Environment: real
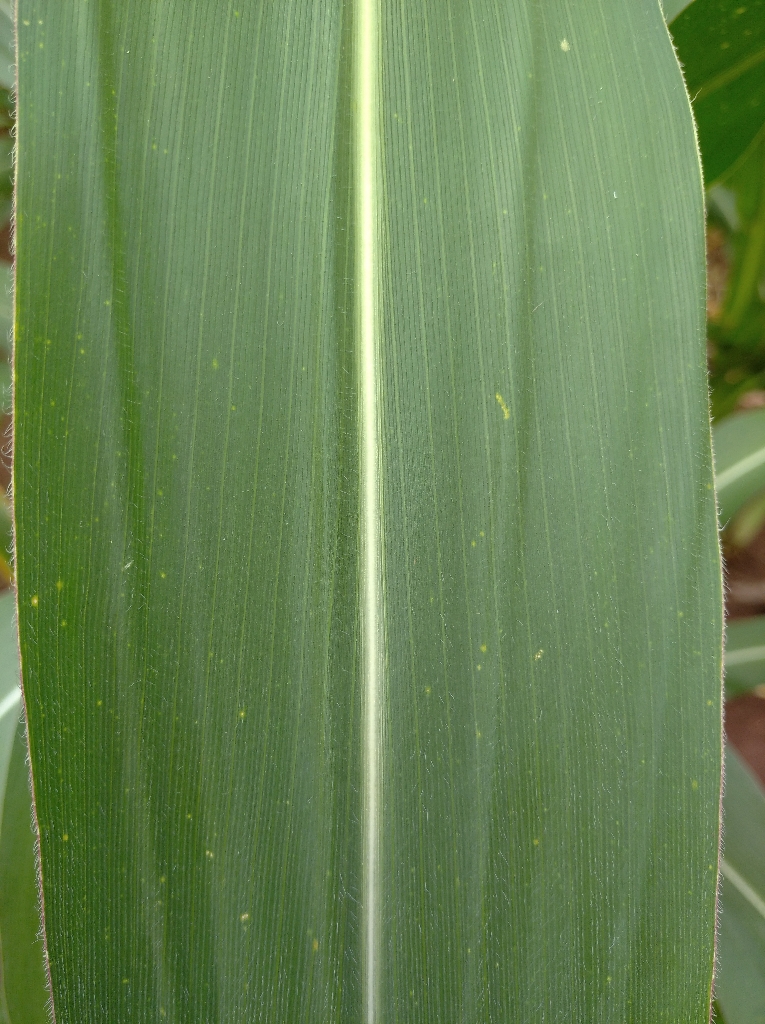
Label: healthy